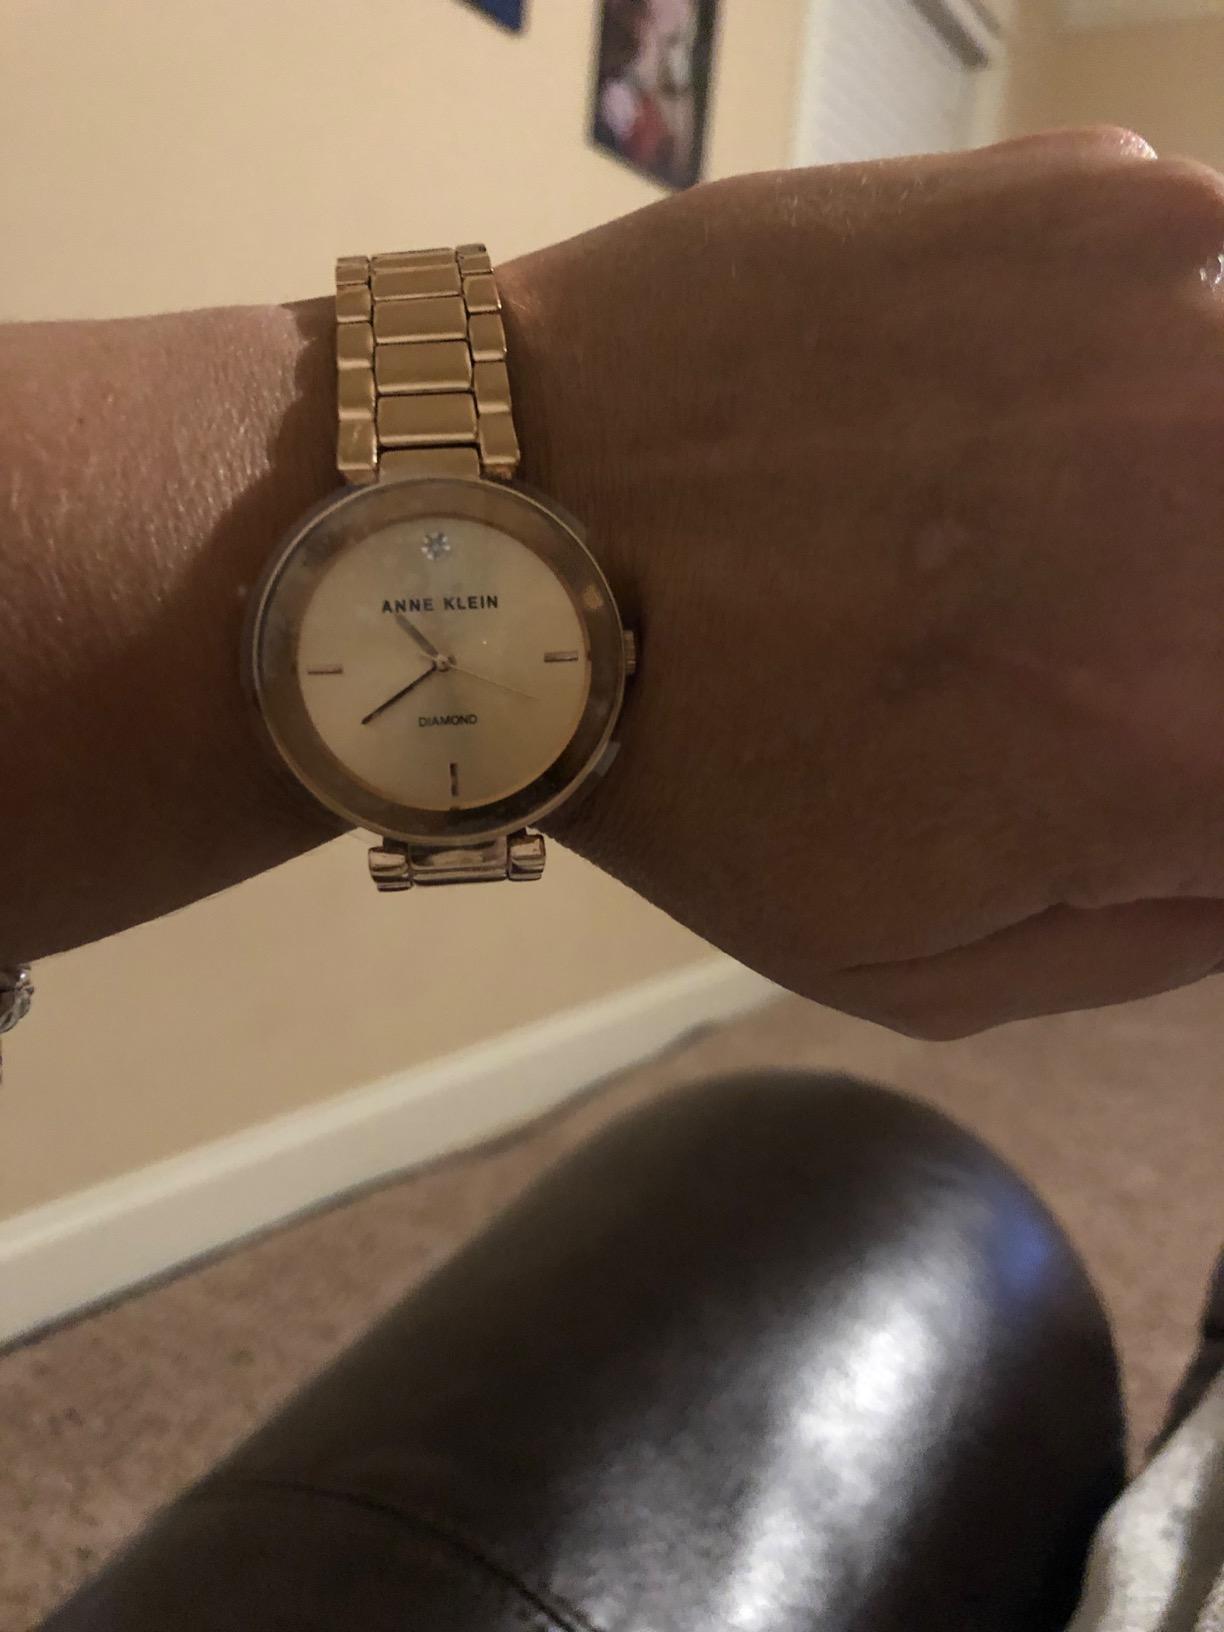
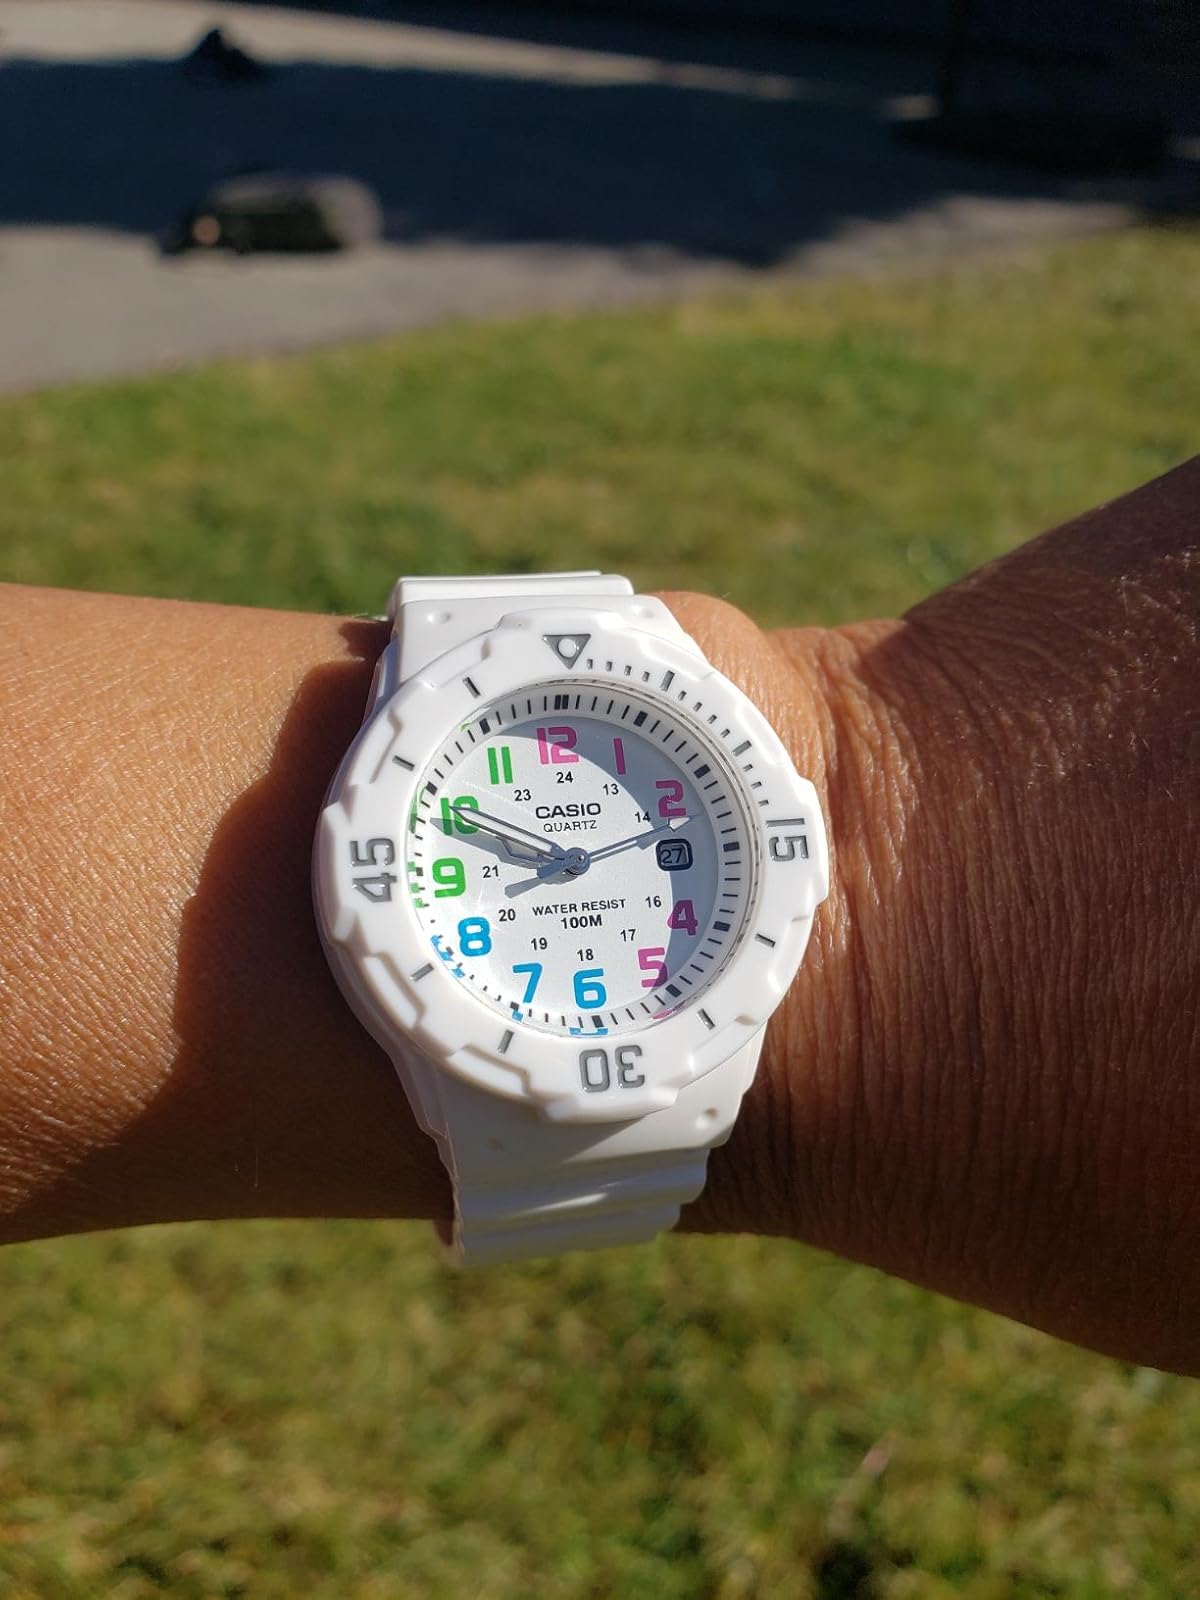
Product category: accessories_watch
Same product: no